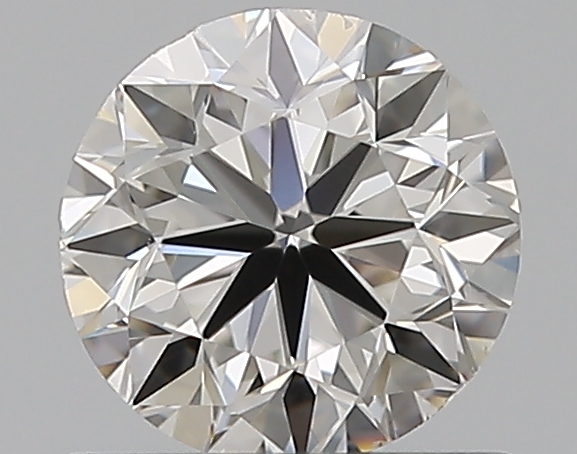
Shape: round
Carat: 0.7
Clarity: VS2
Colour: G
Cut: VG
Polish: EX
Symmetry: VG
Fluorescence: N
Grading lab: GIA
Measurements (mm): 5.48 x 5.55 x 3.57